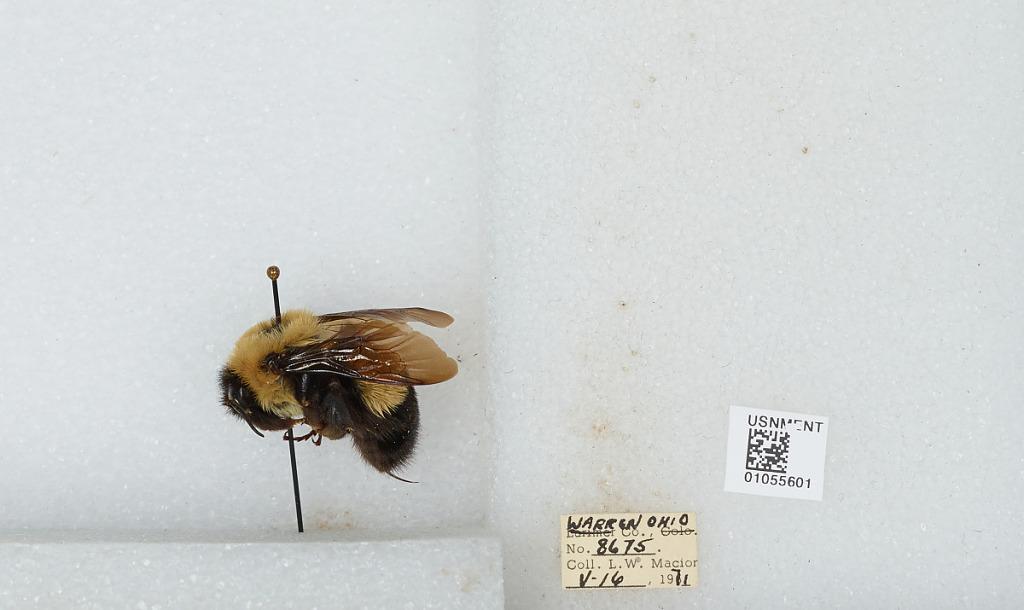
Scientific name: Bombus (Bombus) affinis Cresson
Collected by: L. Macior
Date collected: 1971-5-16
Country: United States
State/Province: Ohio
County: Warren
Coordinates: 39.4242, -84.1856